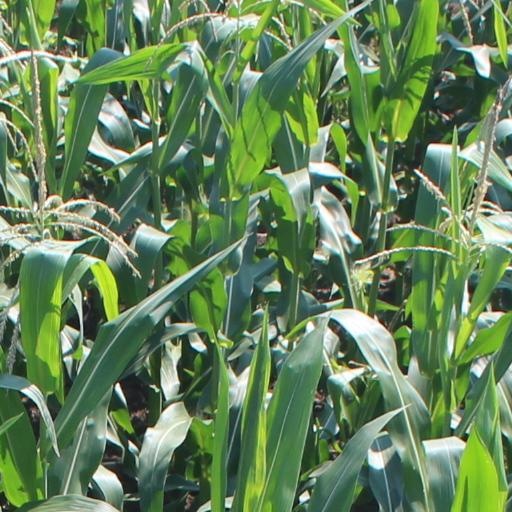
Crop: maize; corn